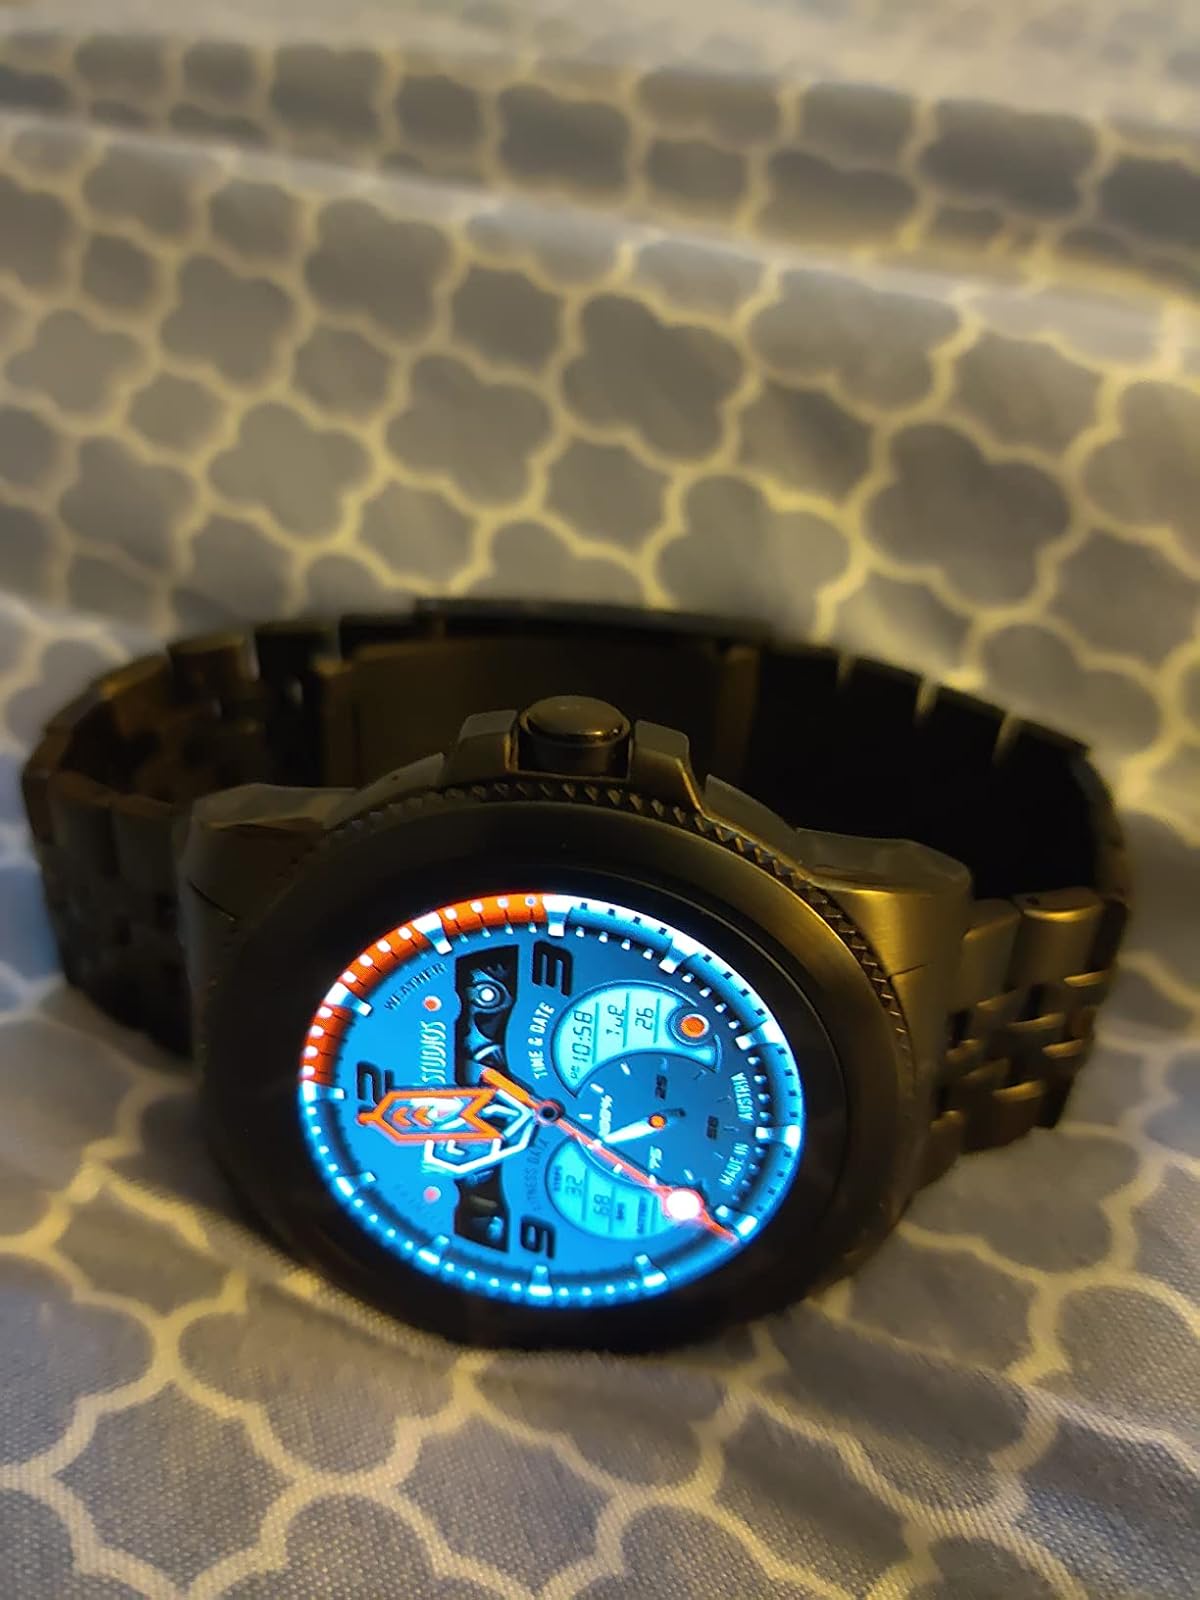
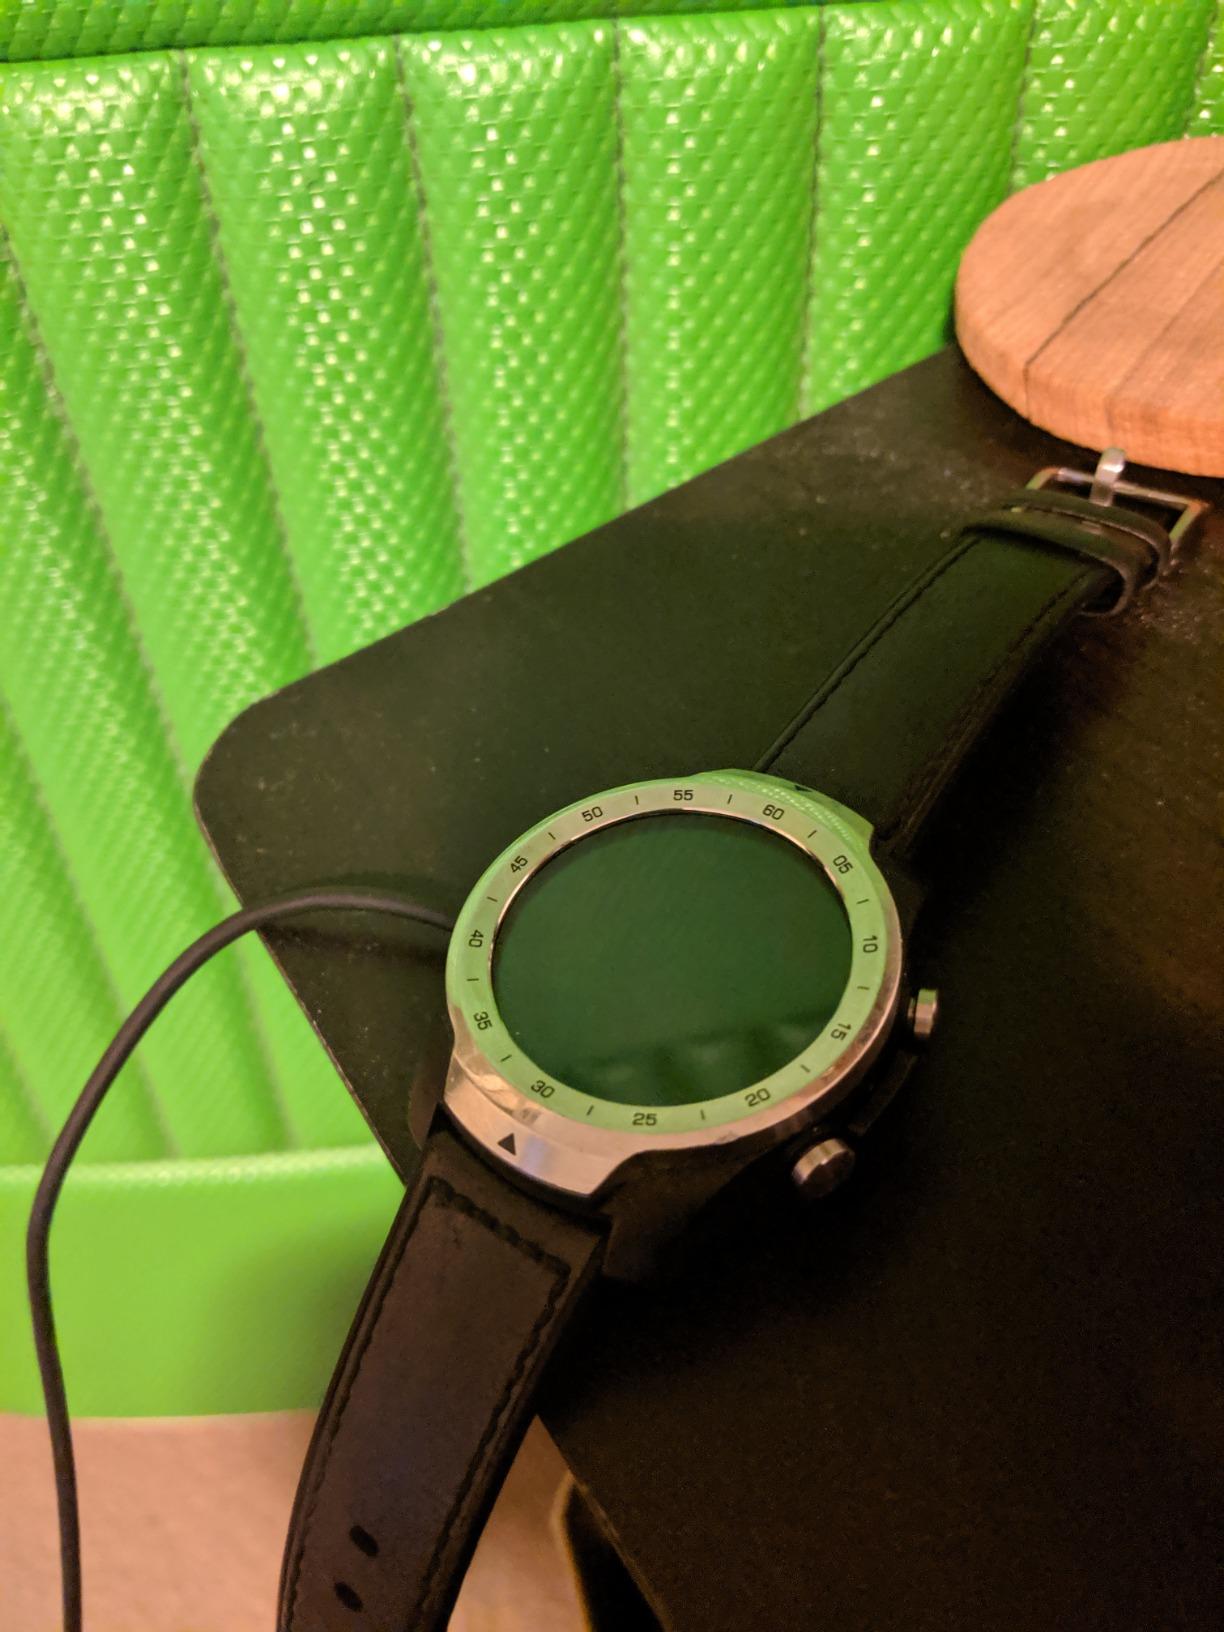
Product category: smartwatch
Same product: no